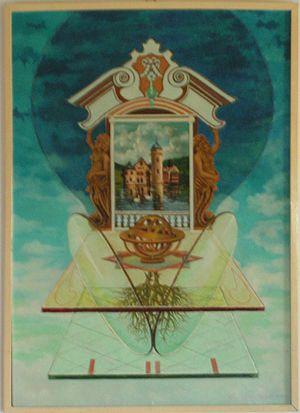
Peinture de William Girometti, peintre italien, sans titre (Le château de Mespelbrunn), 1988, peinture à l'huile, cm. 53x75, le tableau appartient à sa fille.